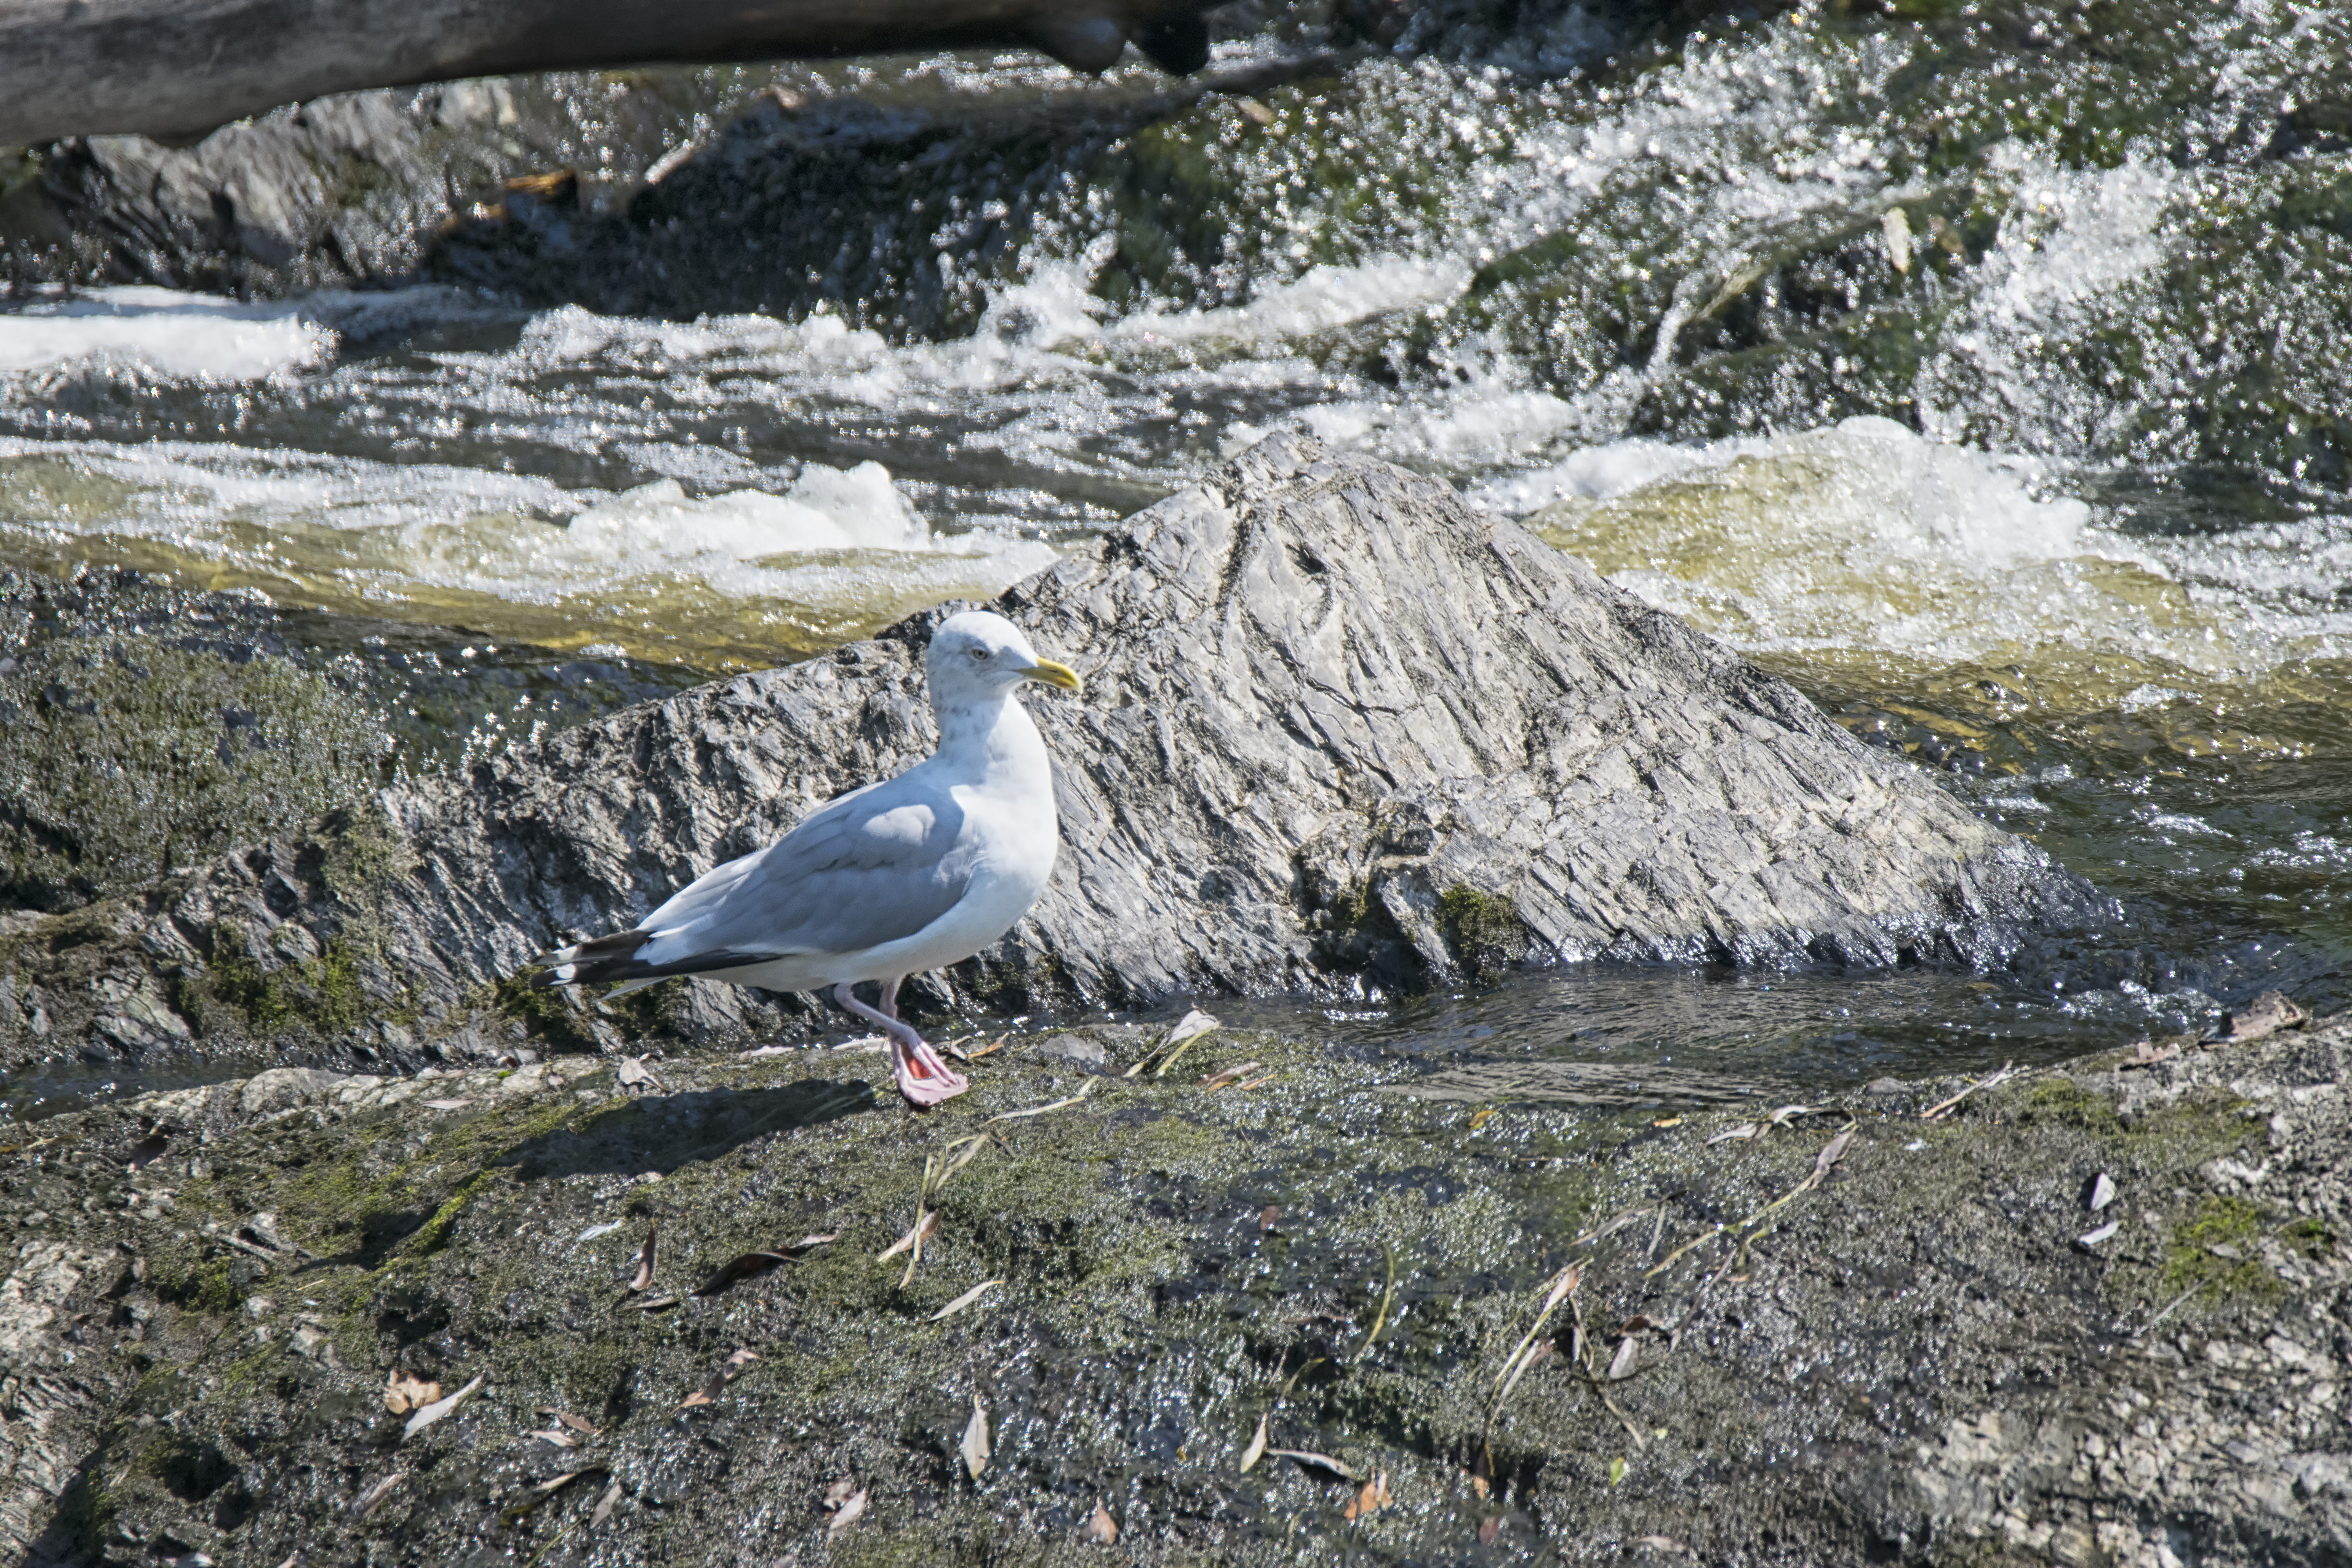
sea, water, nature, rock, wilderness, bird, river, wildlife, gull, canada, argent, quebec, sherbrooke, oiseau, goland, herring